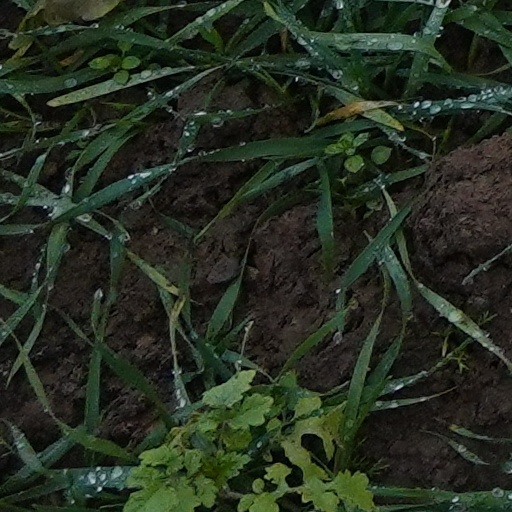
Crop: wheat